Ellington Field Joint Reserve Base

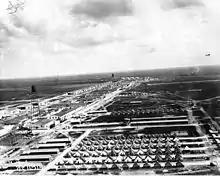
Ellington Field in 1918

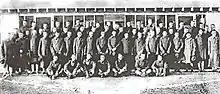
232d Aero Squadron (later Squadron "D"), Ellington Field

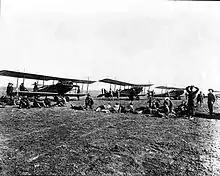
Curtiss JN-4 Jennys at Ellington Field

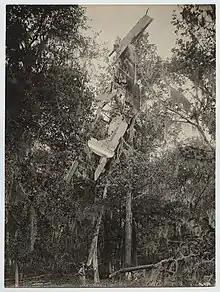
This plane piloted by Louis H. Gertson (1887–1942) experienced an engine failure and he was forced to land during training at the Second Provisional Wing of the Air Service in Park Place, Texas. Source: Overseas Dreams, 1919, Press of Gulfport Printing, Houston, TX, pp. 112–113.

For the first months of operation, Ellington Field had no pilot fatalities. Within the year, however, this record changed for the worse. By August 1918, Ellington Field recorded the most pilot fatalities of the 18 U.S. Army Air Service training bases in the United States. Ellington became well known in military circles, and had a series of "firsts", including the first camp newspaper, the first American aerial gunnery and bombing range, the first "canteen girls", and the first aerial ambulance in American military history. Before the end of the war, approximately 5,000 men and 250 aircraft were assigned to the base.